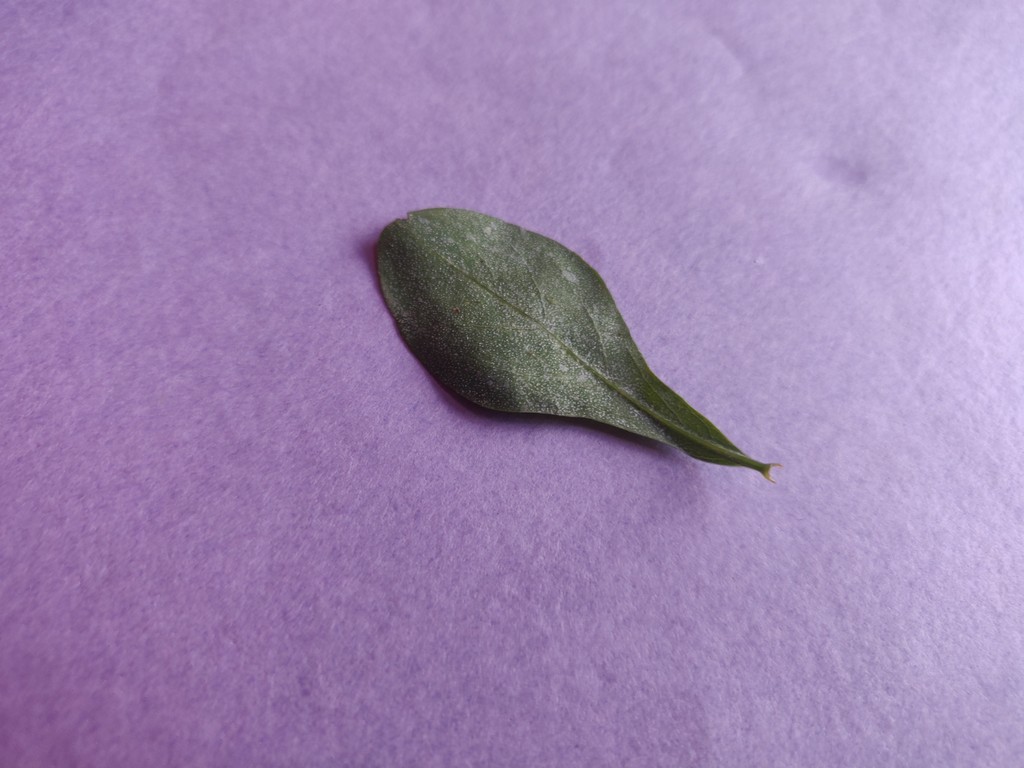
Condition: Unhealthy
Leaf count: single
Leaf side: back